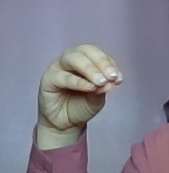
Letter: ha